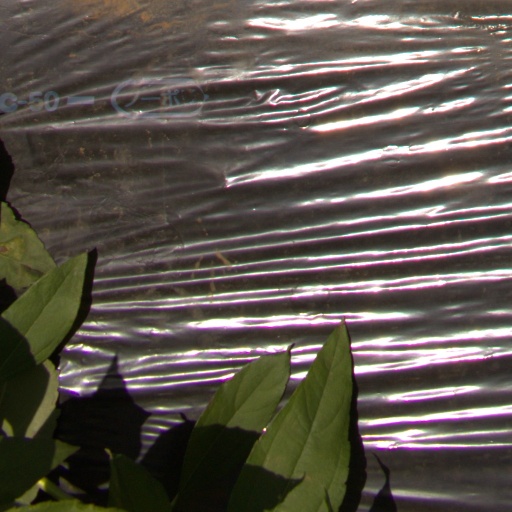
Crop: Jerusalem artichoke